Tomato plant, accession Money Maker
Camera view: bottom (45 deg); turntable rotation: 330 degrees
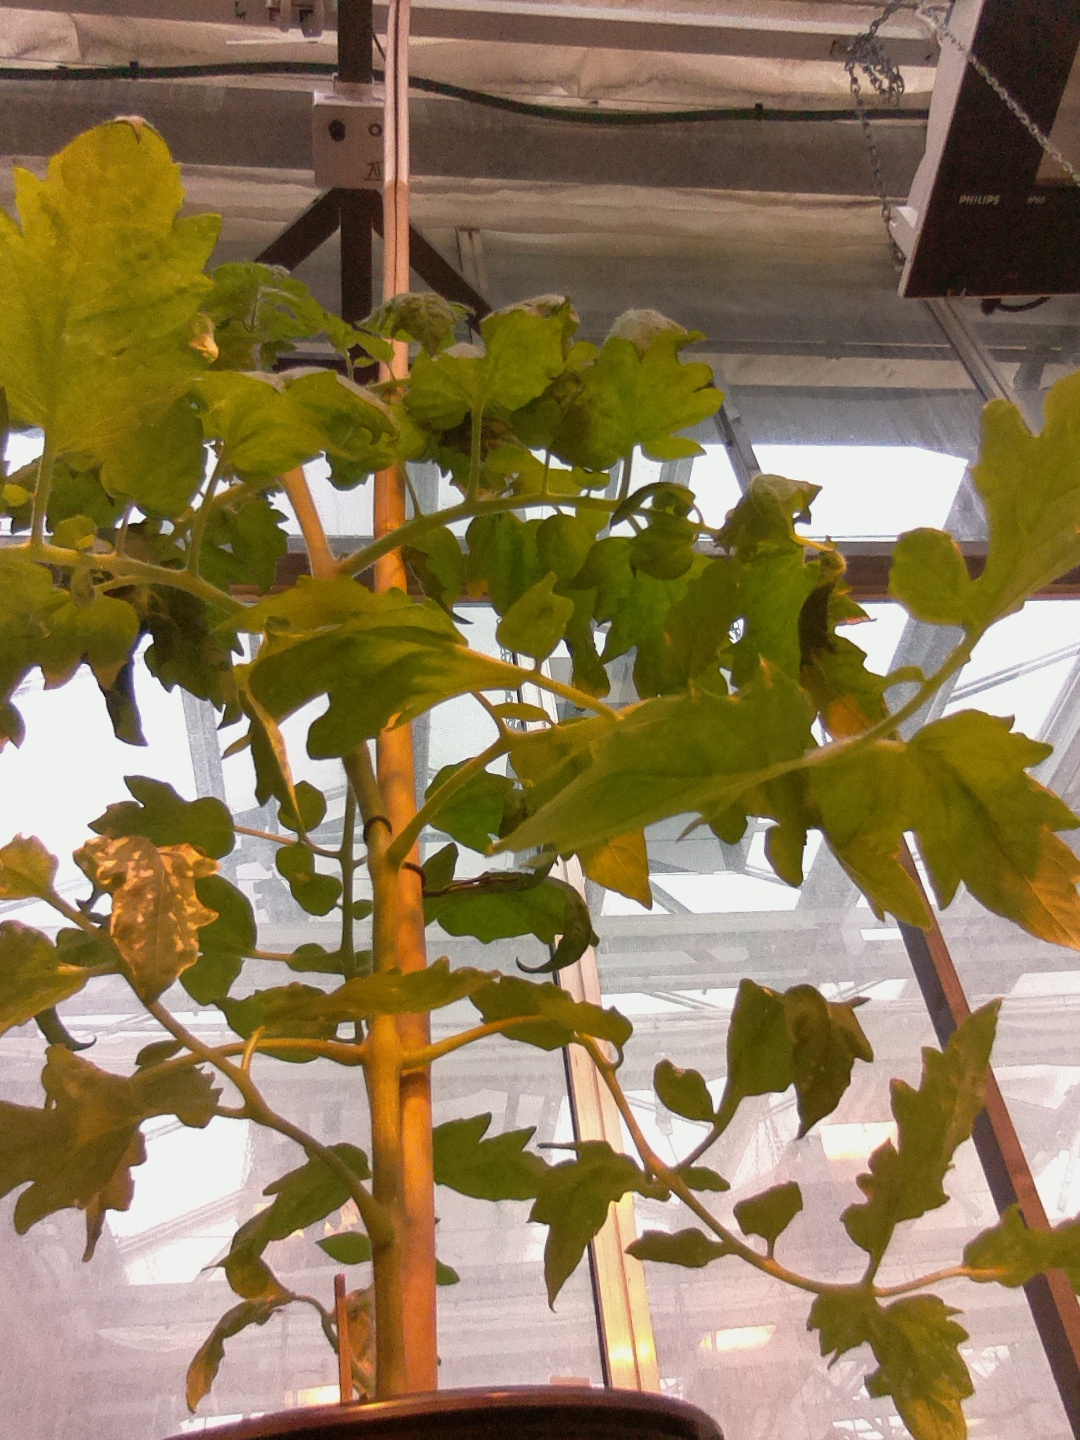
BBCH growth stage 53: 3 inflorescences visible